East 180th Street station

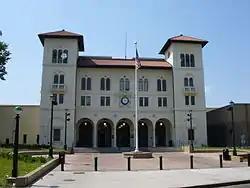
The main entrance, the New York, Westchester and Boston Railroad Administration Building

The New York, Westchester and Boston Railway (NYW&B), an electrified commuter line, opened on May 29, 1912, connecting White Plains and Port Chester, New York to a station at the Harlem River adjacent to the IRT Third Avenue Line. Soon a transfer station opened at East 180th Street, with transfers to the IRT White Plains Road Line and various surface lines. Express trains stopped within the Bronx only at Pelham Parkway and East 180th Street.